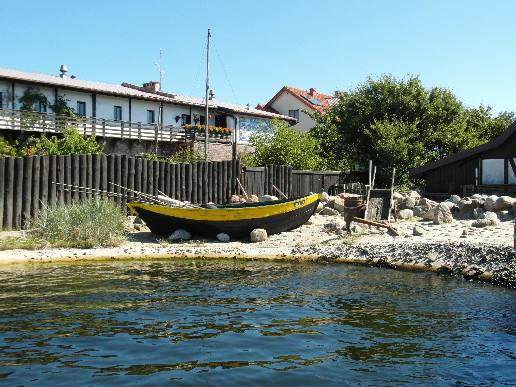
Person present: No